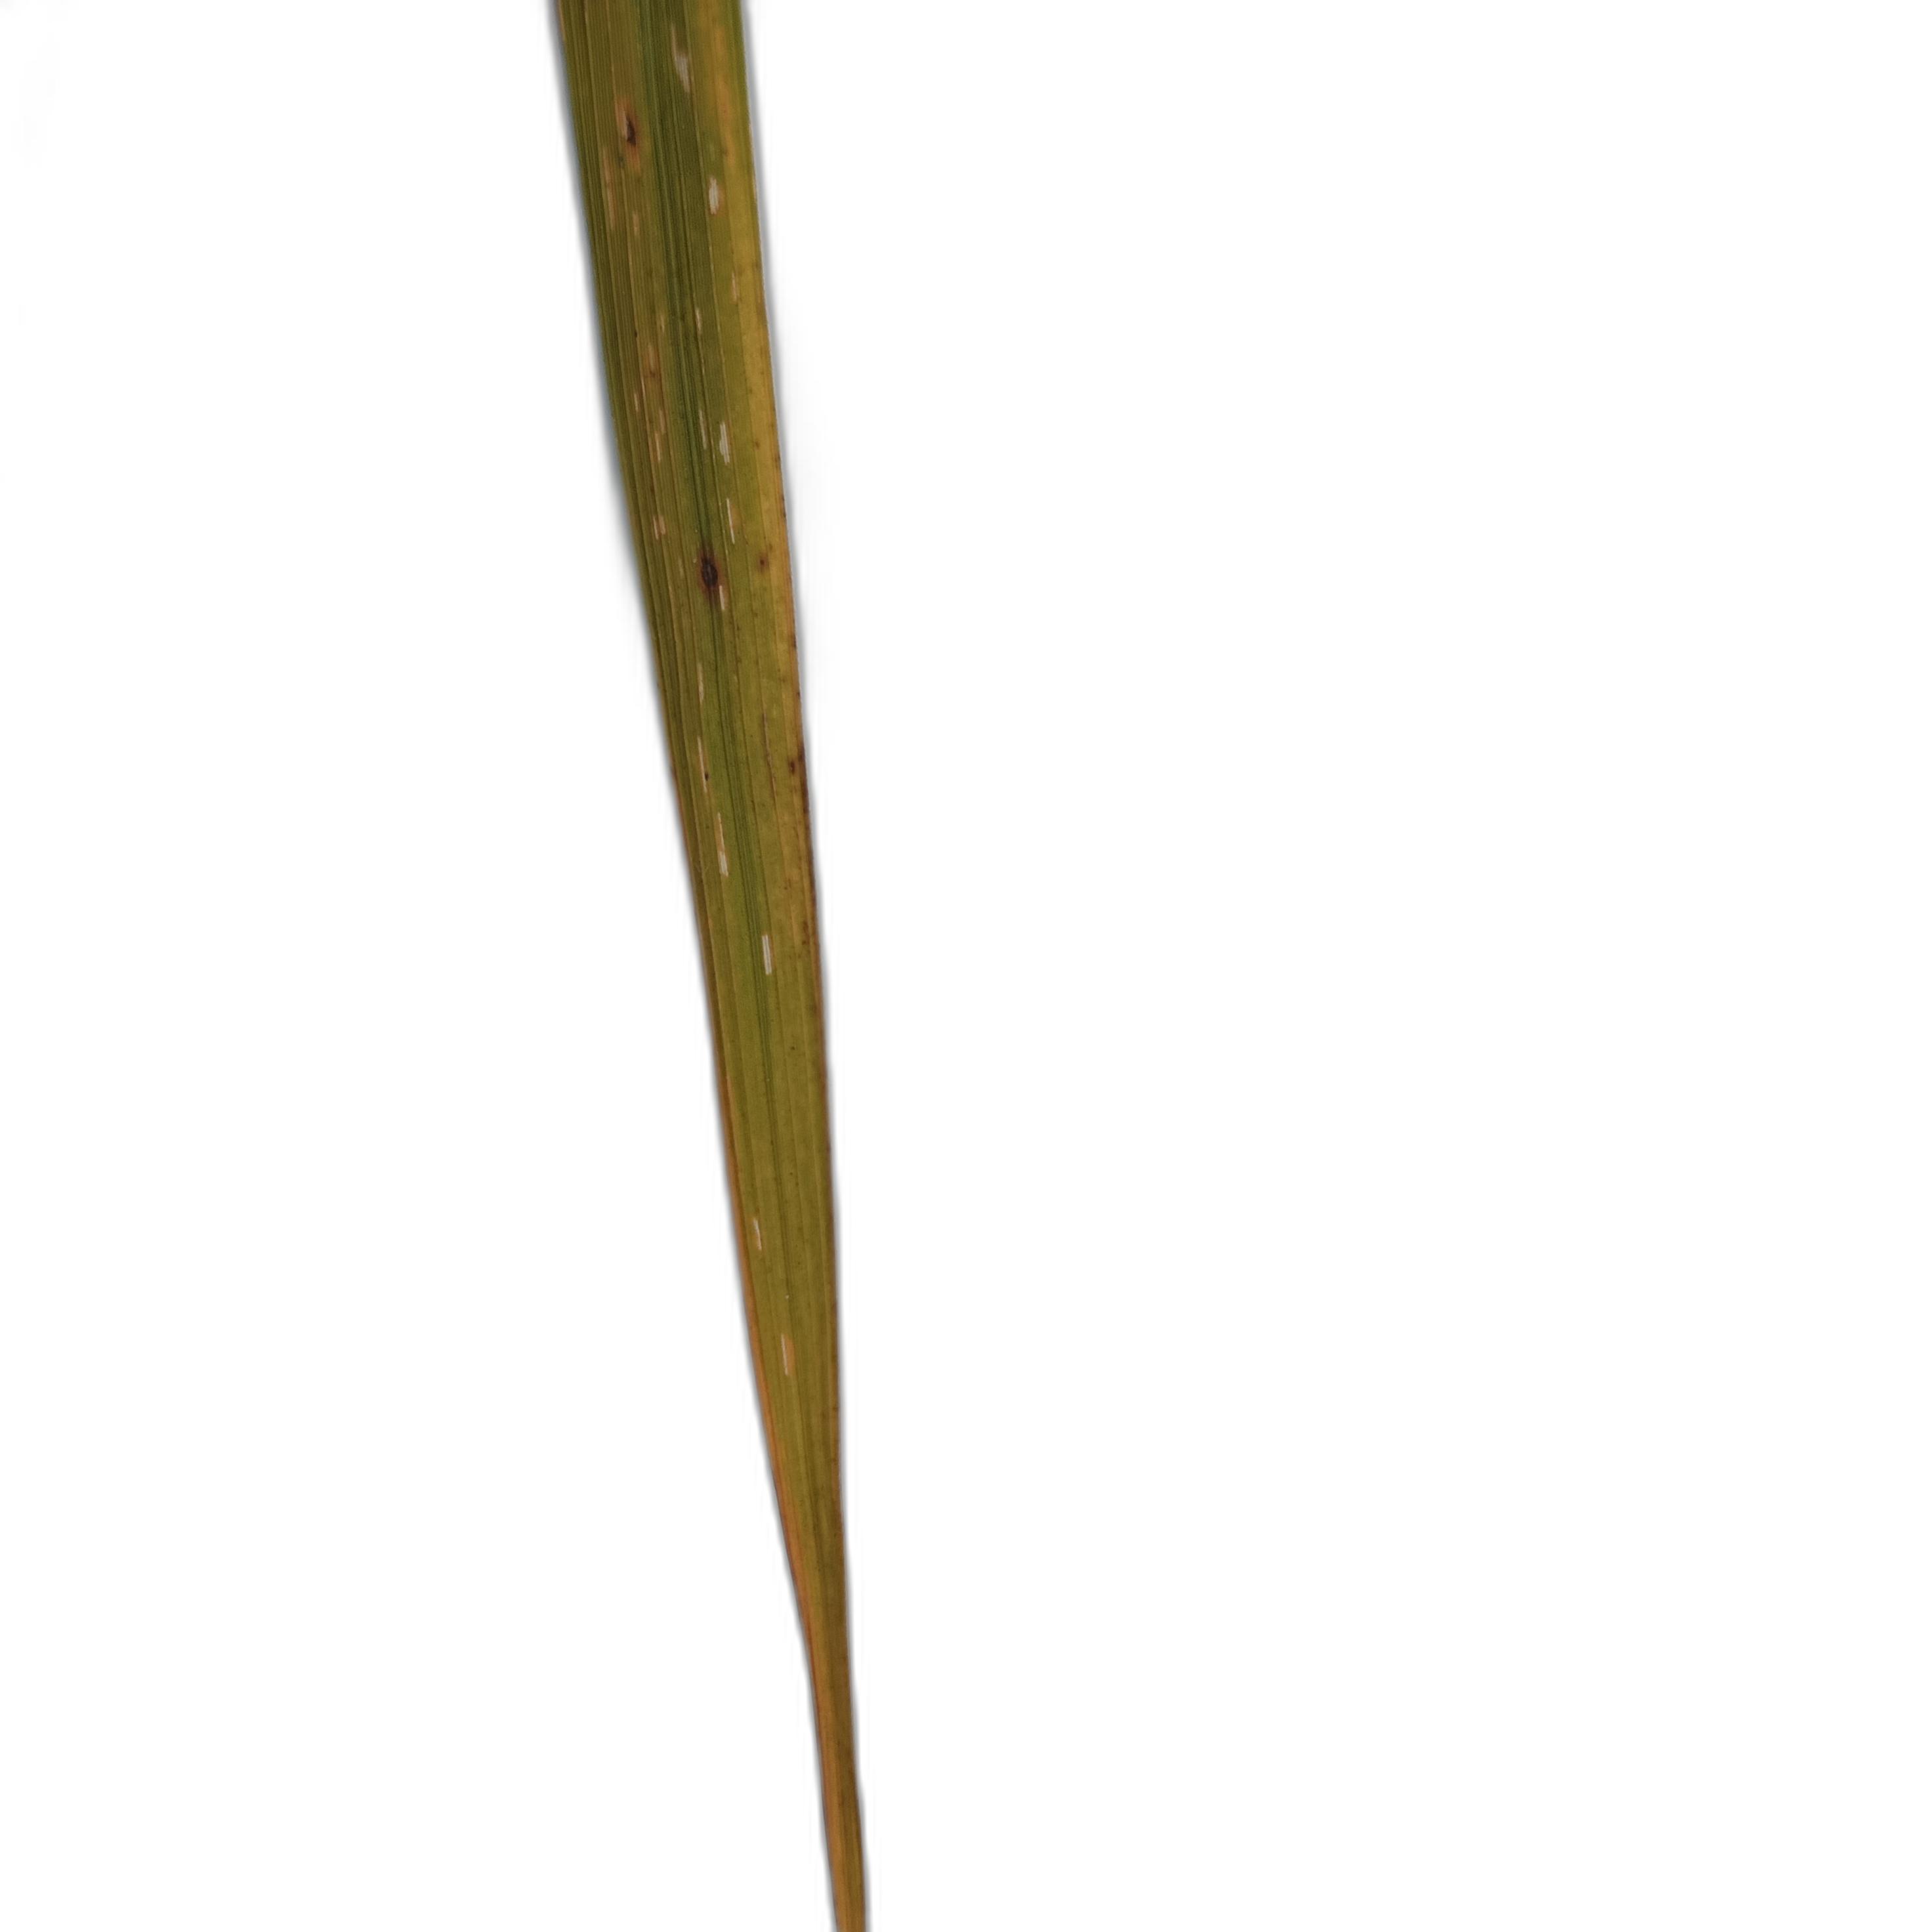
Label: Rice Tungro